Mārtiņš Laksa

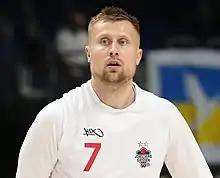

Mārtiņš Laksa (born 26 June 1990) is a professional Latvian basketball player for GTK Gliwice of the Polish Basketball League (PLK).